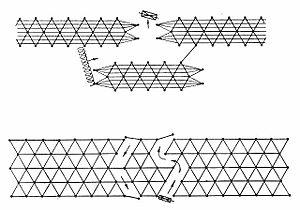
"Dans la science militaire de la fortification, les obstacles de barbelés sont des obstacles défensifs constitués de fils de fer barbelés, de bandes barbelées ou de fil de fer barbelé concertina. Ils sont conçus pour perturber, retarder et généralement ralentir une attaque ennemie. Pendant que les assaillants sont ralentis par l'enchevêtrement de barbelés, ils sont facilement pris pour cible par des mitrailleuses et des tirs d'artillerie. Selon les besoins et les ressources disponibles, les enchevêtrement de barbelés peuvent aller d'une simple clôture de fil barbelé devant une position défensive, jusqu'à des modèles élaborés de clôtures, de concertinas, ""dents de dragon"" et des champs de mines de plusieurs centaines de mètres de profondeur.